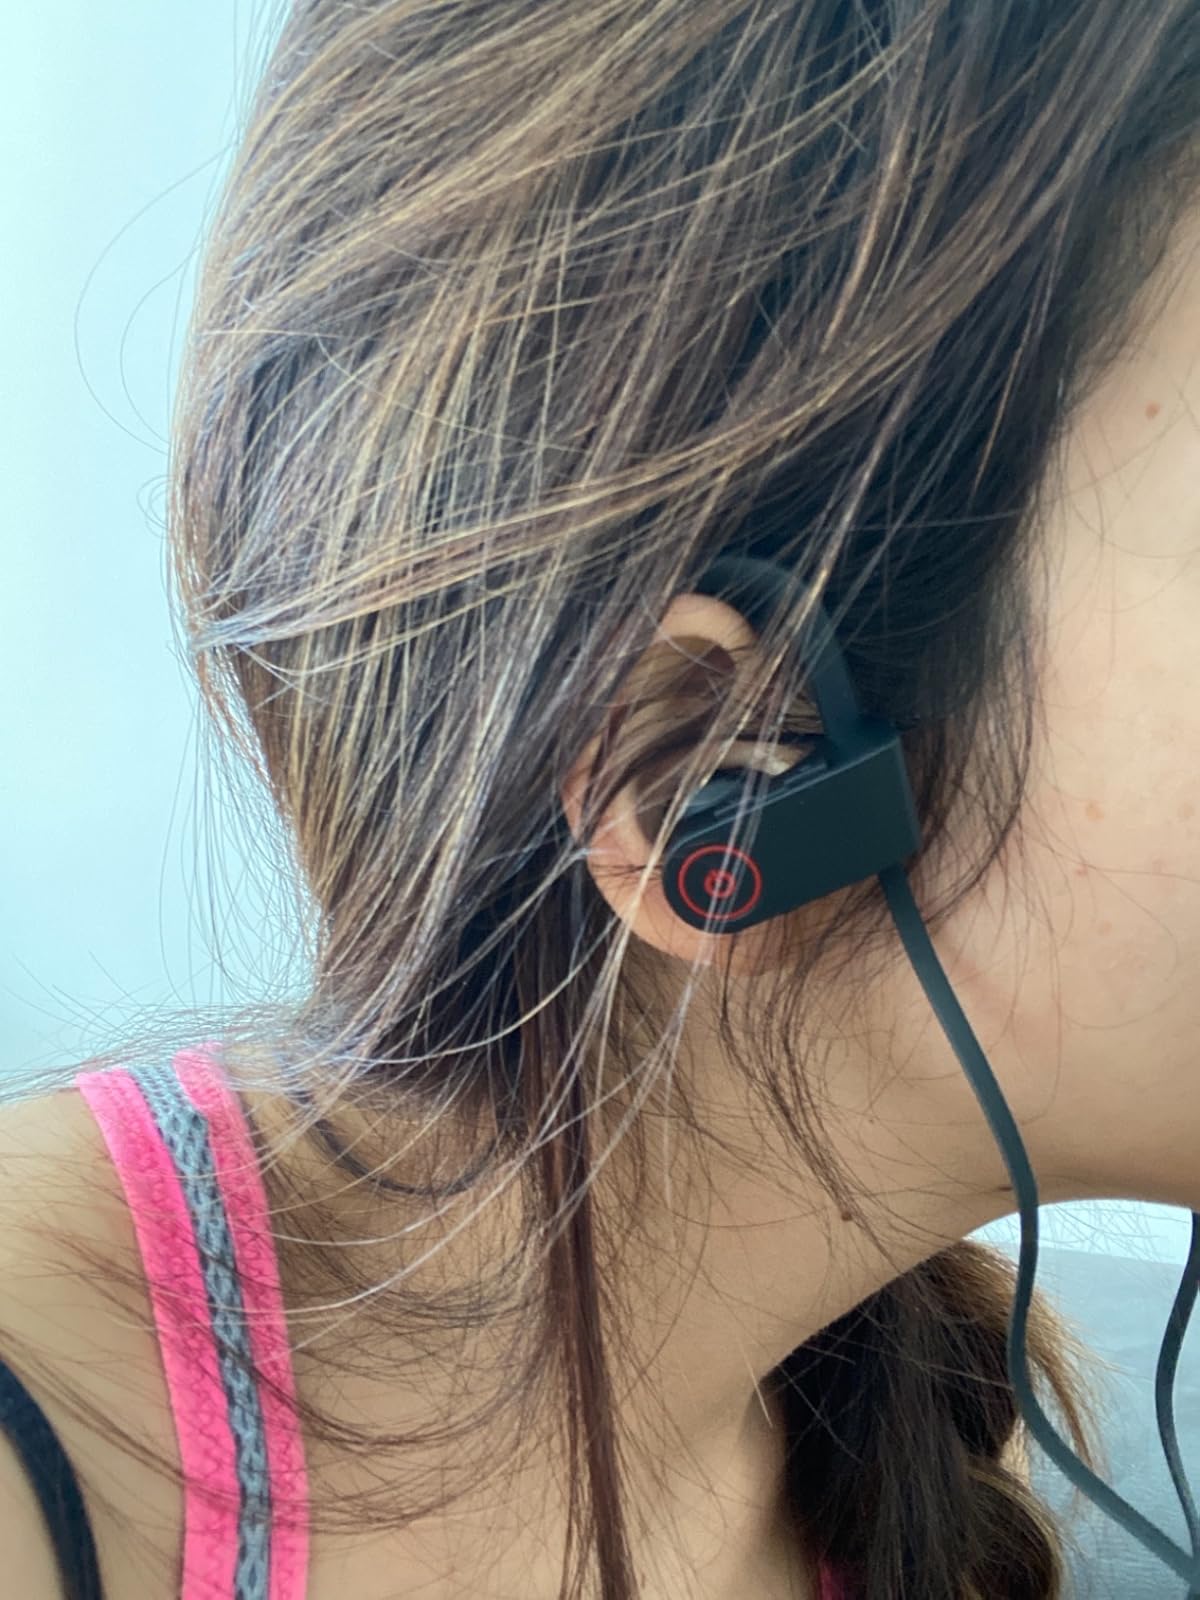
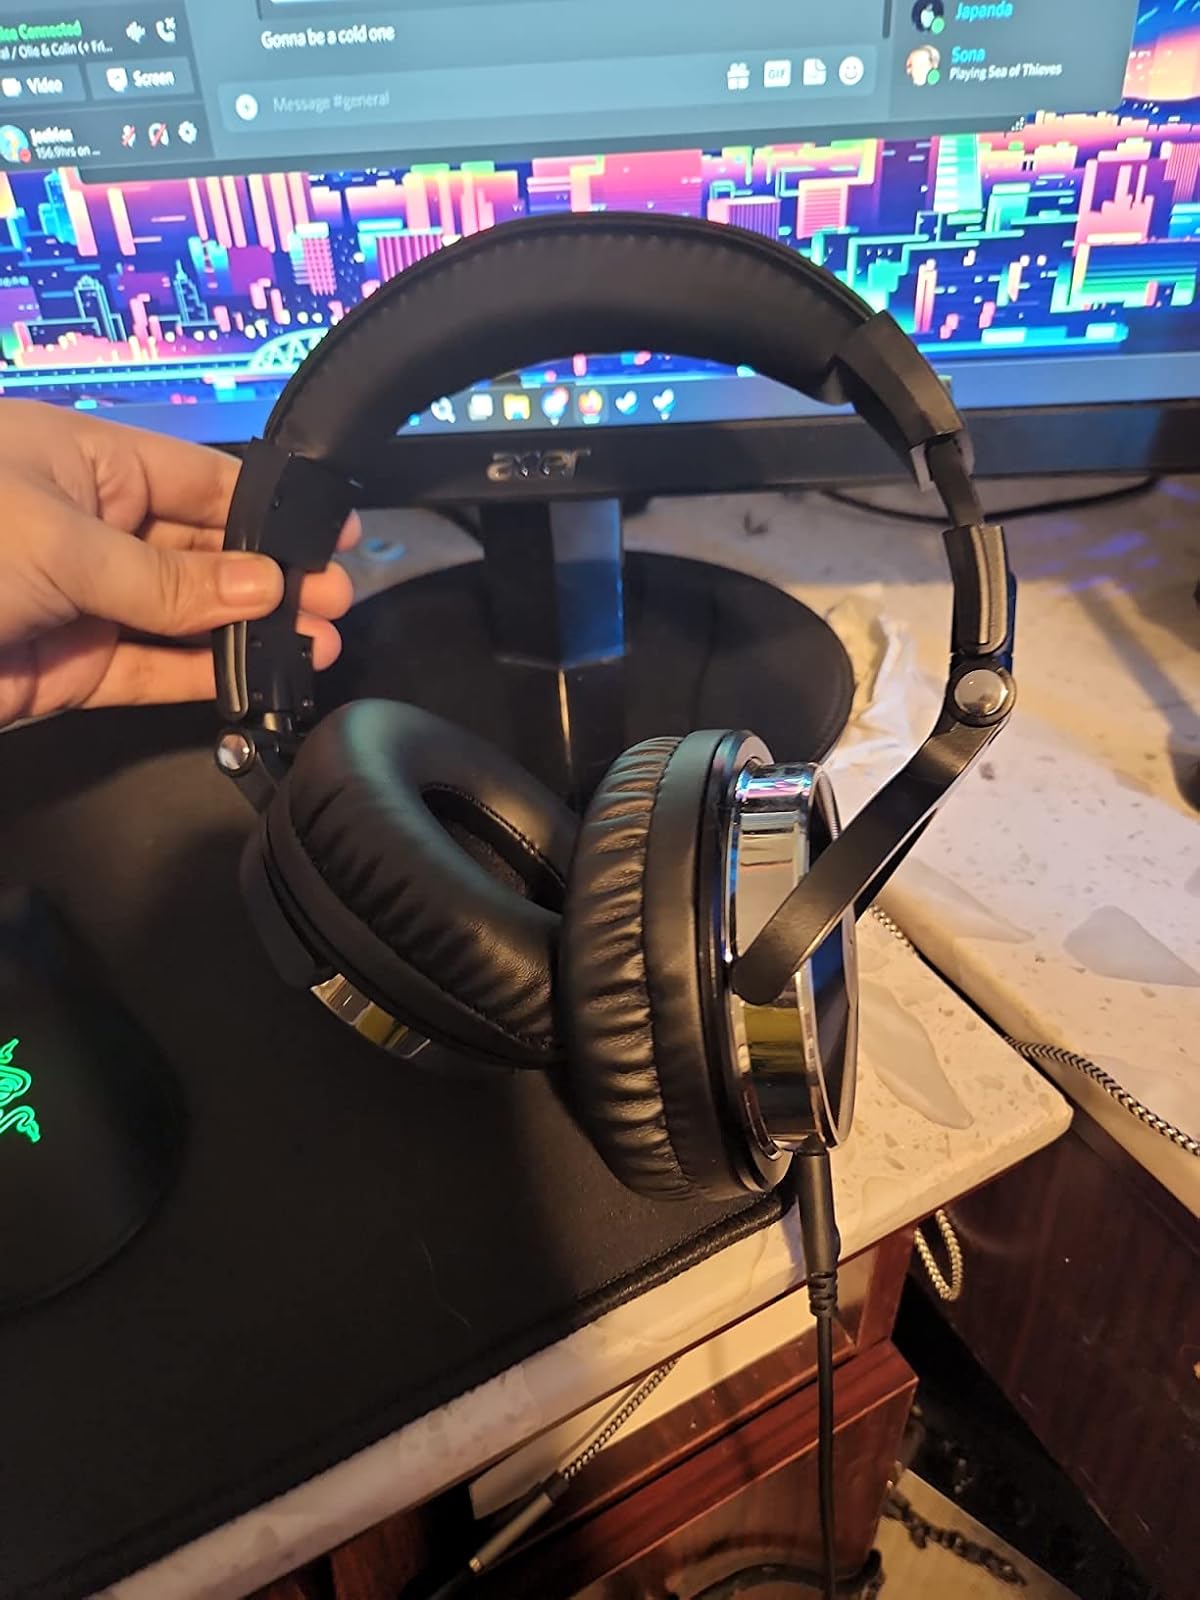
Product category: headphones
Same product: no